Sue Bailey Thurman

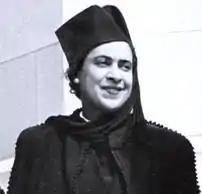
Thurman in 1953

Sue Bailey Thurman (née Sue Elvie Bailey; August 26, 1903 – December 25, 1996) was an American author, lecturer, historian and civil rights activist. She briefly taught at the Hampton Institute in Virginia, before becoming involved in international work with the YWCA in 1930. During a six-month trip through Asia in the mid-1930s, Thurman became the first African-American woman to have an audience with Mahatma Gandhi.